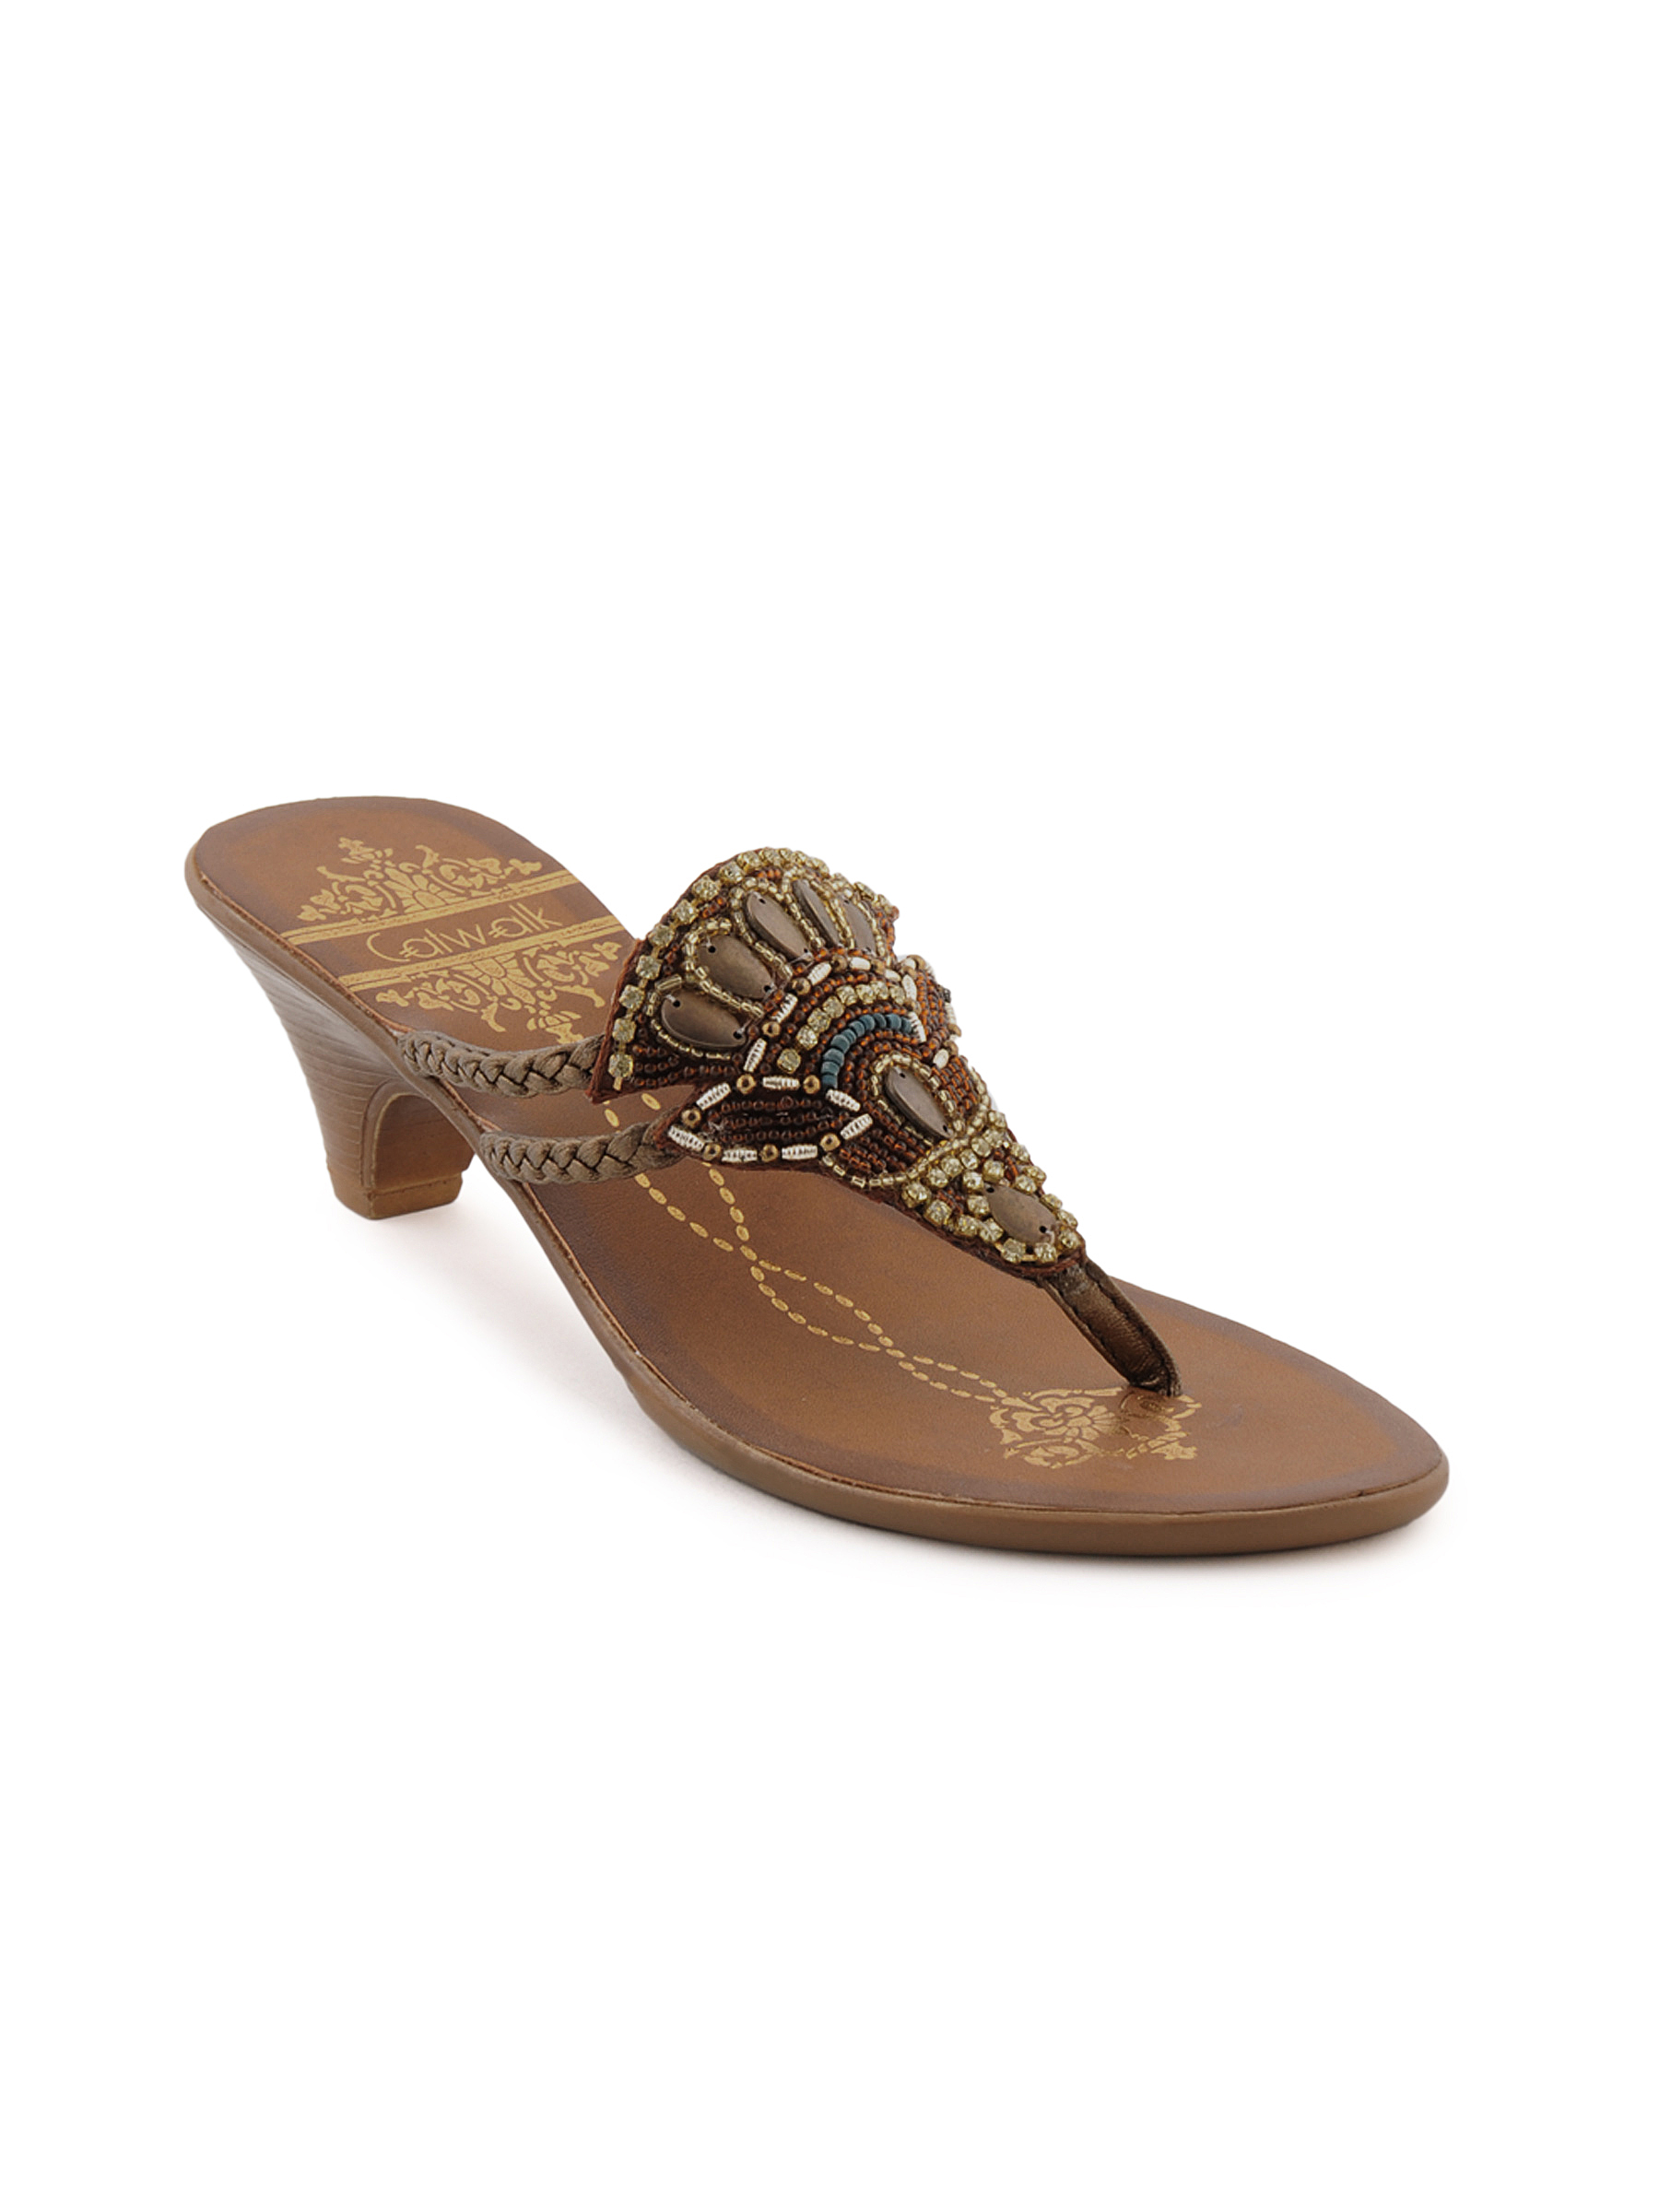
Catwalk Women Casual Bronze Heels
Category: Footwear / Shoes / Heels
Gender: Women
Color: Bronze
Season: Winter 2015
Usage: Casual